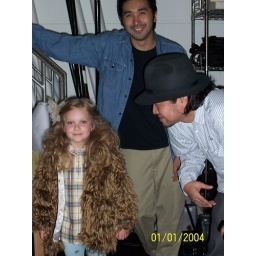
the man in the hat designed the clothes sarah modeled. I love the jacket